Marino Crescent

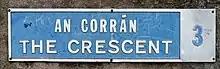
Street sign indicating the crescent is located in Dublin's D3 district

The originally private "Marino Crescent Park" garden square in front of the crescent is now a public park having been acquired by Dublin Corporation in the 1980s. It was officially renamed "Bram Stoker Park" by Dublin City Council in the 2010s but retains its private feel due to a wall and trees surrounding most of the park with the original Georgian fencing surrounding the remainder facing the houses.